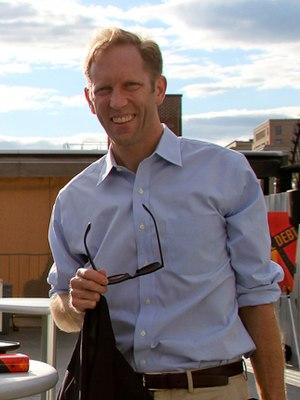
Henry Blodget était avec Jack Grubman l’un des deux analystes financiers les plus célèbres de la bulle Internet de 2000, au cours de laquelle il avait recommandé l’achat des actions du secteur de l’Internet. Tous deux ont été bannis de la profession d’analyste pour dix ans, à l’occasion de L'accord amiable du 28 avril 2003 à Wall Street, signé avec la justice américaine. D'abord considéré comme un gourou de l'e-commerce, sa carrière fut stoppée par la fin de la bulle Internet, à la découverte de courriers électroniques dans lesquels il exprimait, dans au moins six cas, des opinions à l'opposé de ses recommandations: dans ces courriers, il a parfois qualifié « d’actions pourries » des titres qu’il recommandait publiquement à l'achat dans la presse et pour les clients de sa banque, Merrill Lynch.